Jan Jansen Bleecker

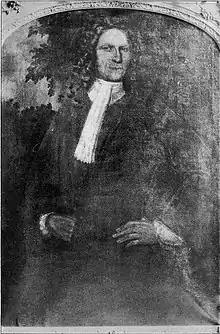

Jan Jansen Bleecker (July 9, 1641 — November 21, 1732) was a colonial era merchant and political figure who served as Mayor of Albany, New York.